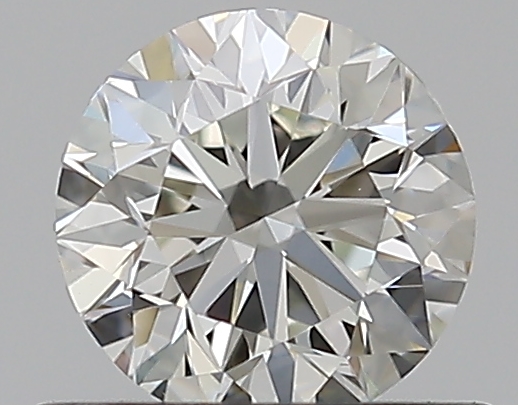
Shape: round
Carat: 0.5
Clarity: VVS2
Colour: J
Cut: VG
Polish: EX
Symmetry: VG
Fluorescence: N
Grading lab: GIA
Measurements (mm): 4.94 x 5 x 3.18